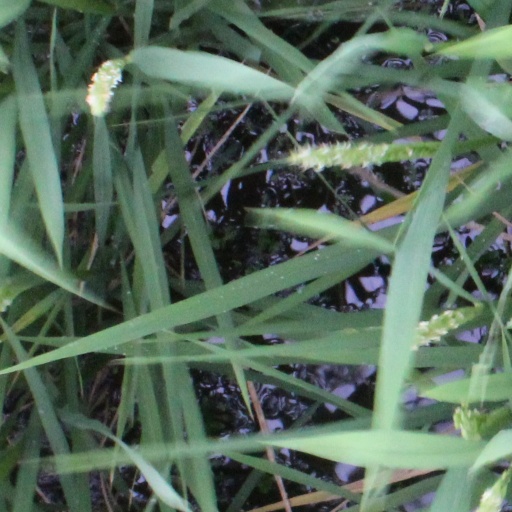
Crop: rice